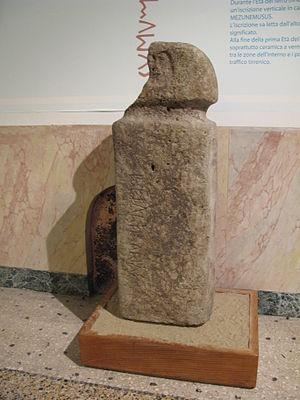
La villa Durazzo-Pallavicini est une grande demeure historique au voisinage occidental de la ville de Gênes. L’édifice, aujourd’hui propriété de la ville de Gênes, abrite le musée archéologique de la Ligurie et est entouré d’un parc de près de dix hectares qui compte parmi les principaux jardins historiques d’Europe, intégrant le jardin botanique Clelia Durazzo Grimaldi. L’accès à cet ensemble se situe à proximité de la gare de Pegli.
Le Musée d'archéologie Ligure est situé dans les bâtiments de la Villa Durazzo-Pallavicini dans le quartier Pegli de la ville italienne de Gênes.